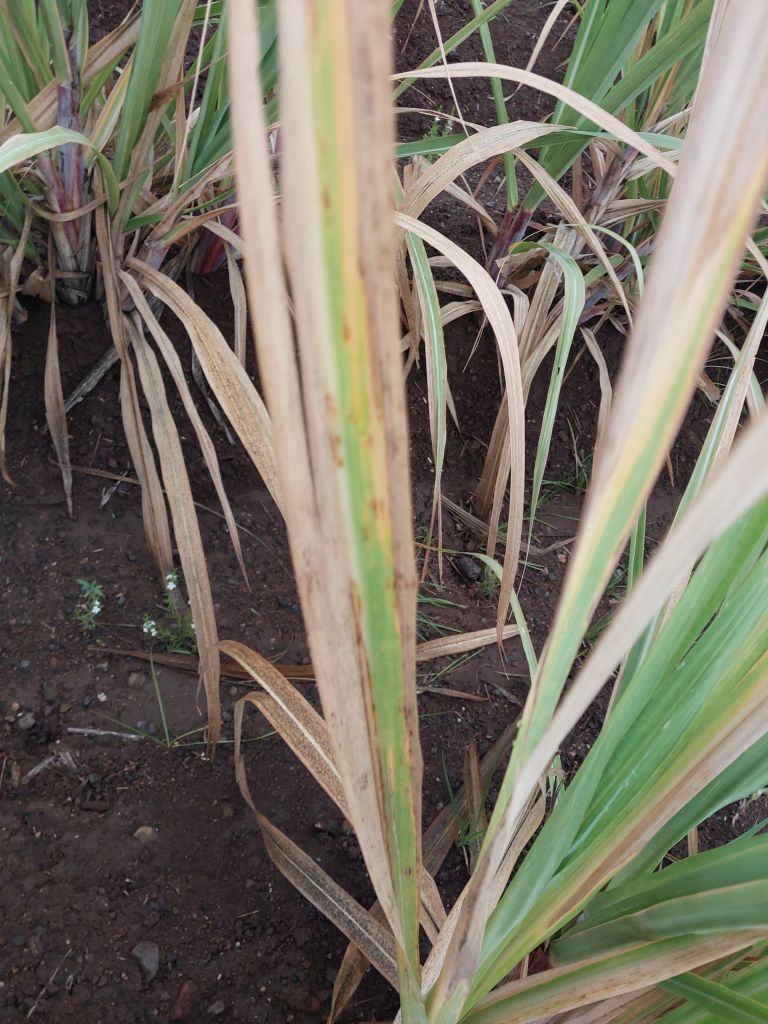
Label: BrownRust